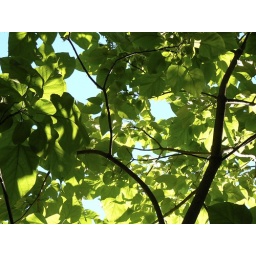
shot up a tree near the charles river